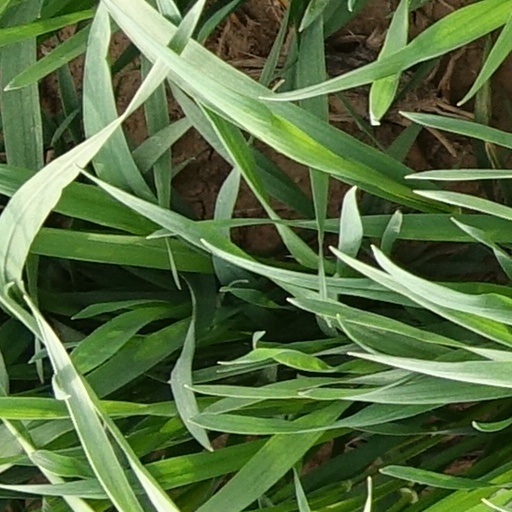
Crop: wheat